2008–09 Cardiff City F.C. season

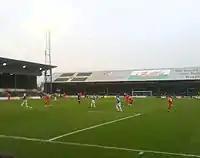
Cardiff City playing against Nottingham Forest on 31 January

Cardiff opened their season with a home tie against Southampton, the first time they had been handed a home tie on the opening day of the season for eleven years, and went on to win 2–1 after a last minute winner by Roger Johnson. Propelled by the goals of summer signing Ross McCormack, Cardiff did not suffer a defeat until their ninth league game of the season when they lost 2–1 to Birmingham City, but they bounced back quickly with a 2–1 win over Coventry City three days later and the sides form through October, three wins and two draws, saw manager Dave Jones awarded the manager of the month award.